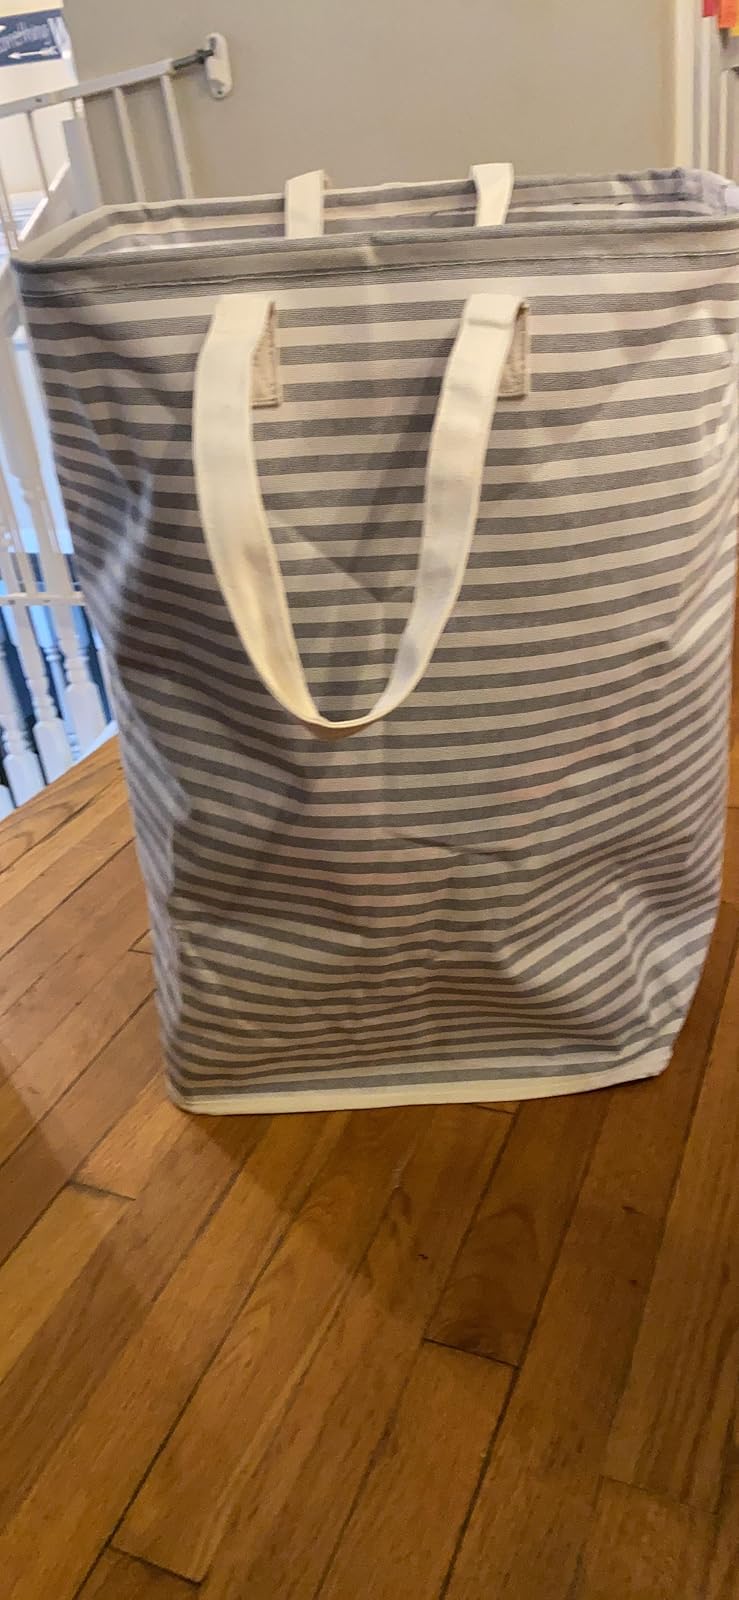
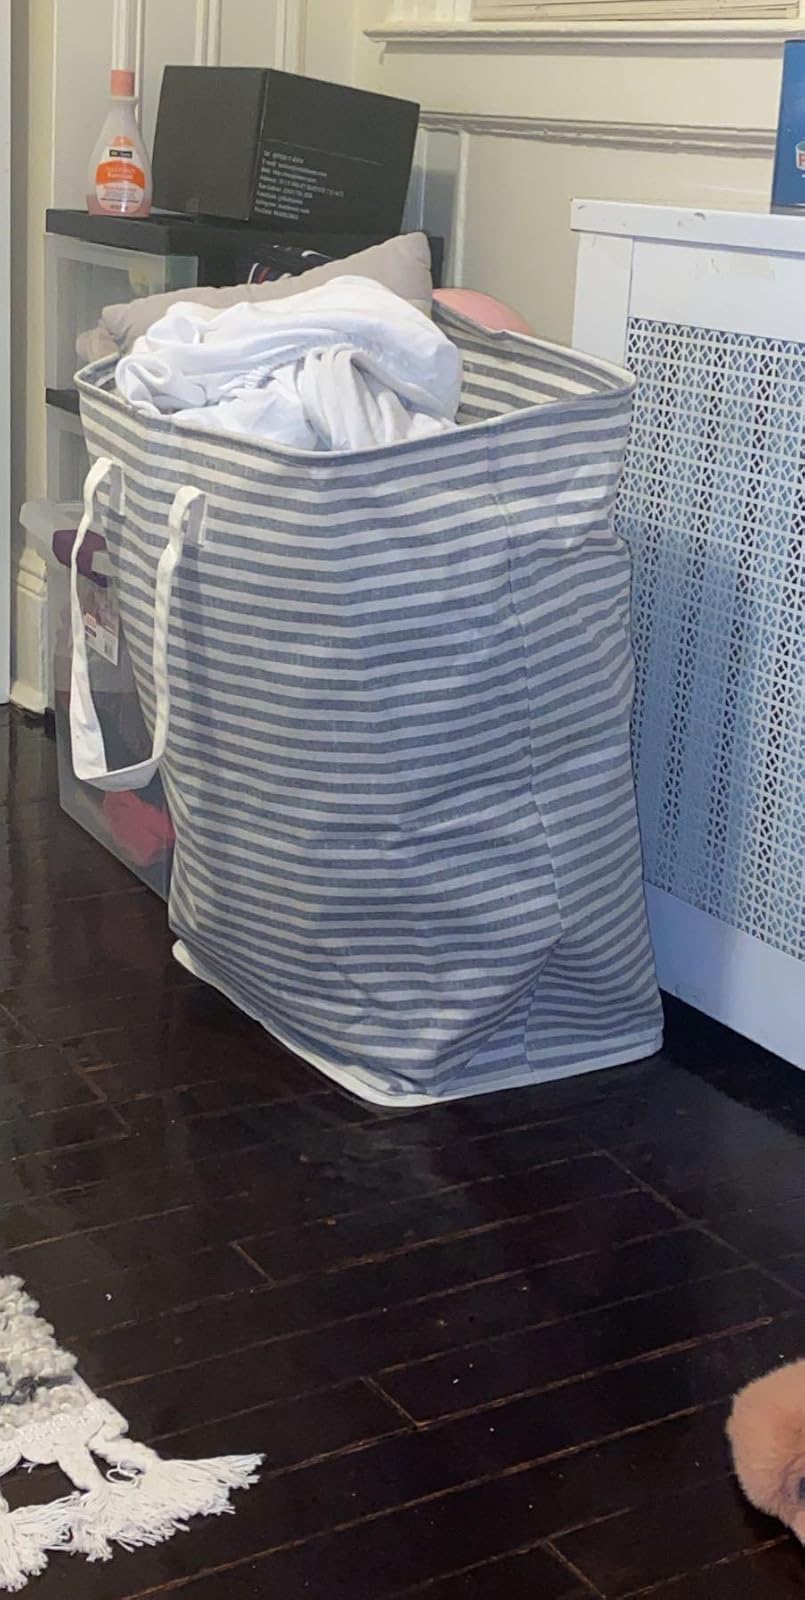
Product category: items_hamper
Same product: yes